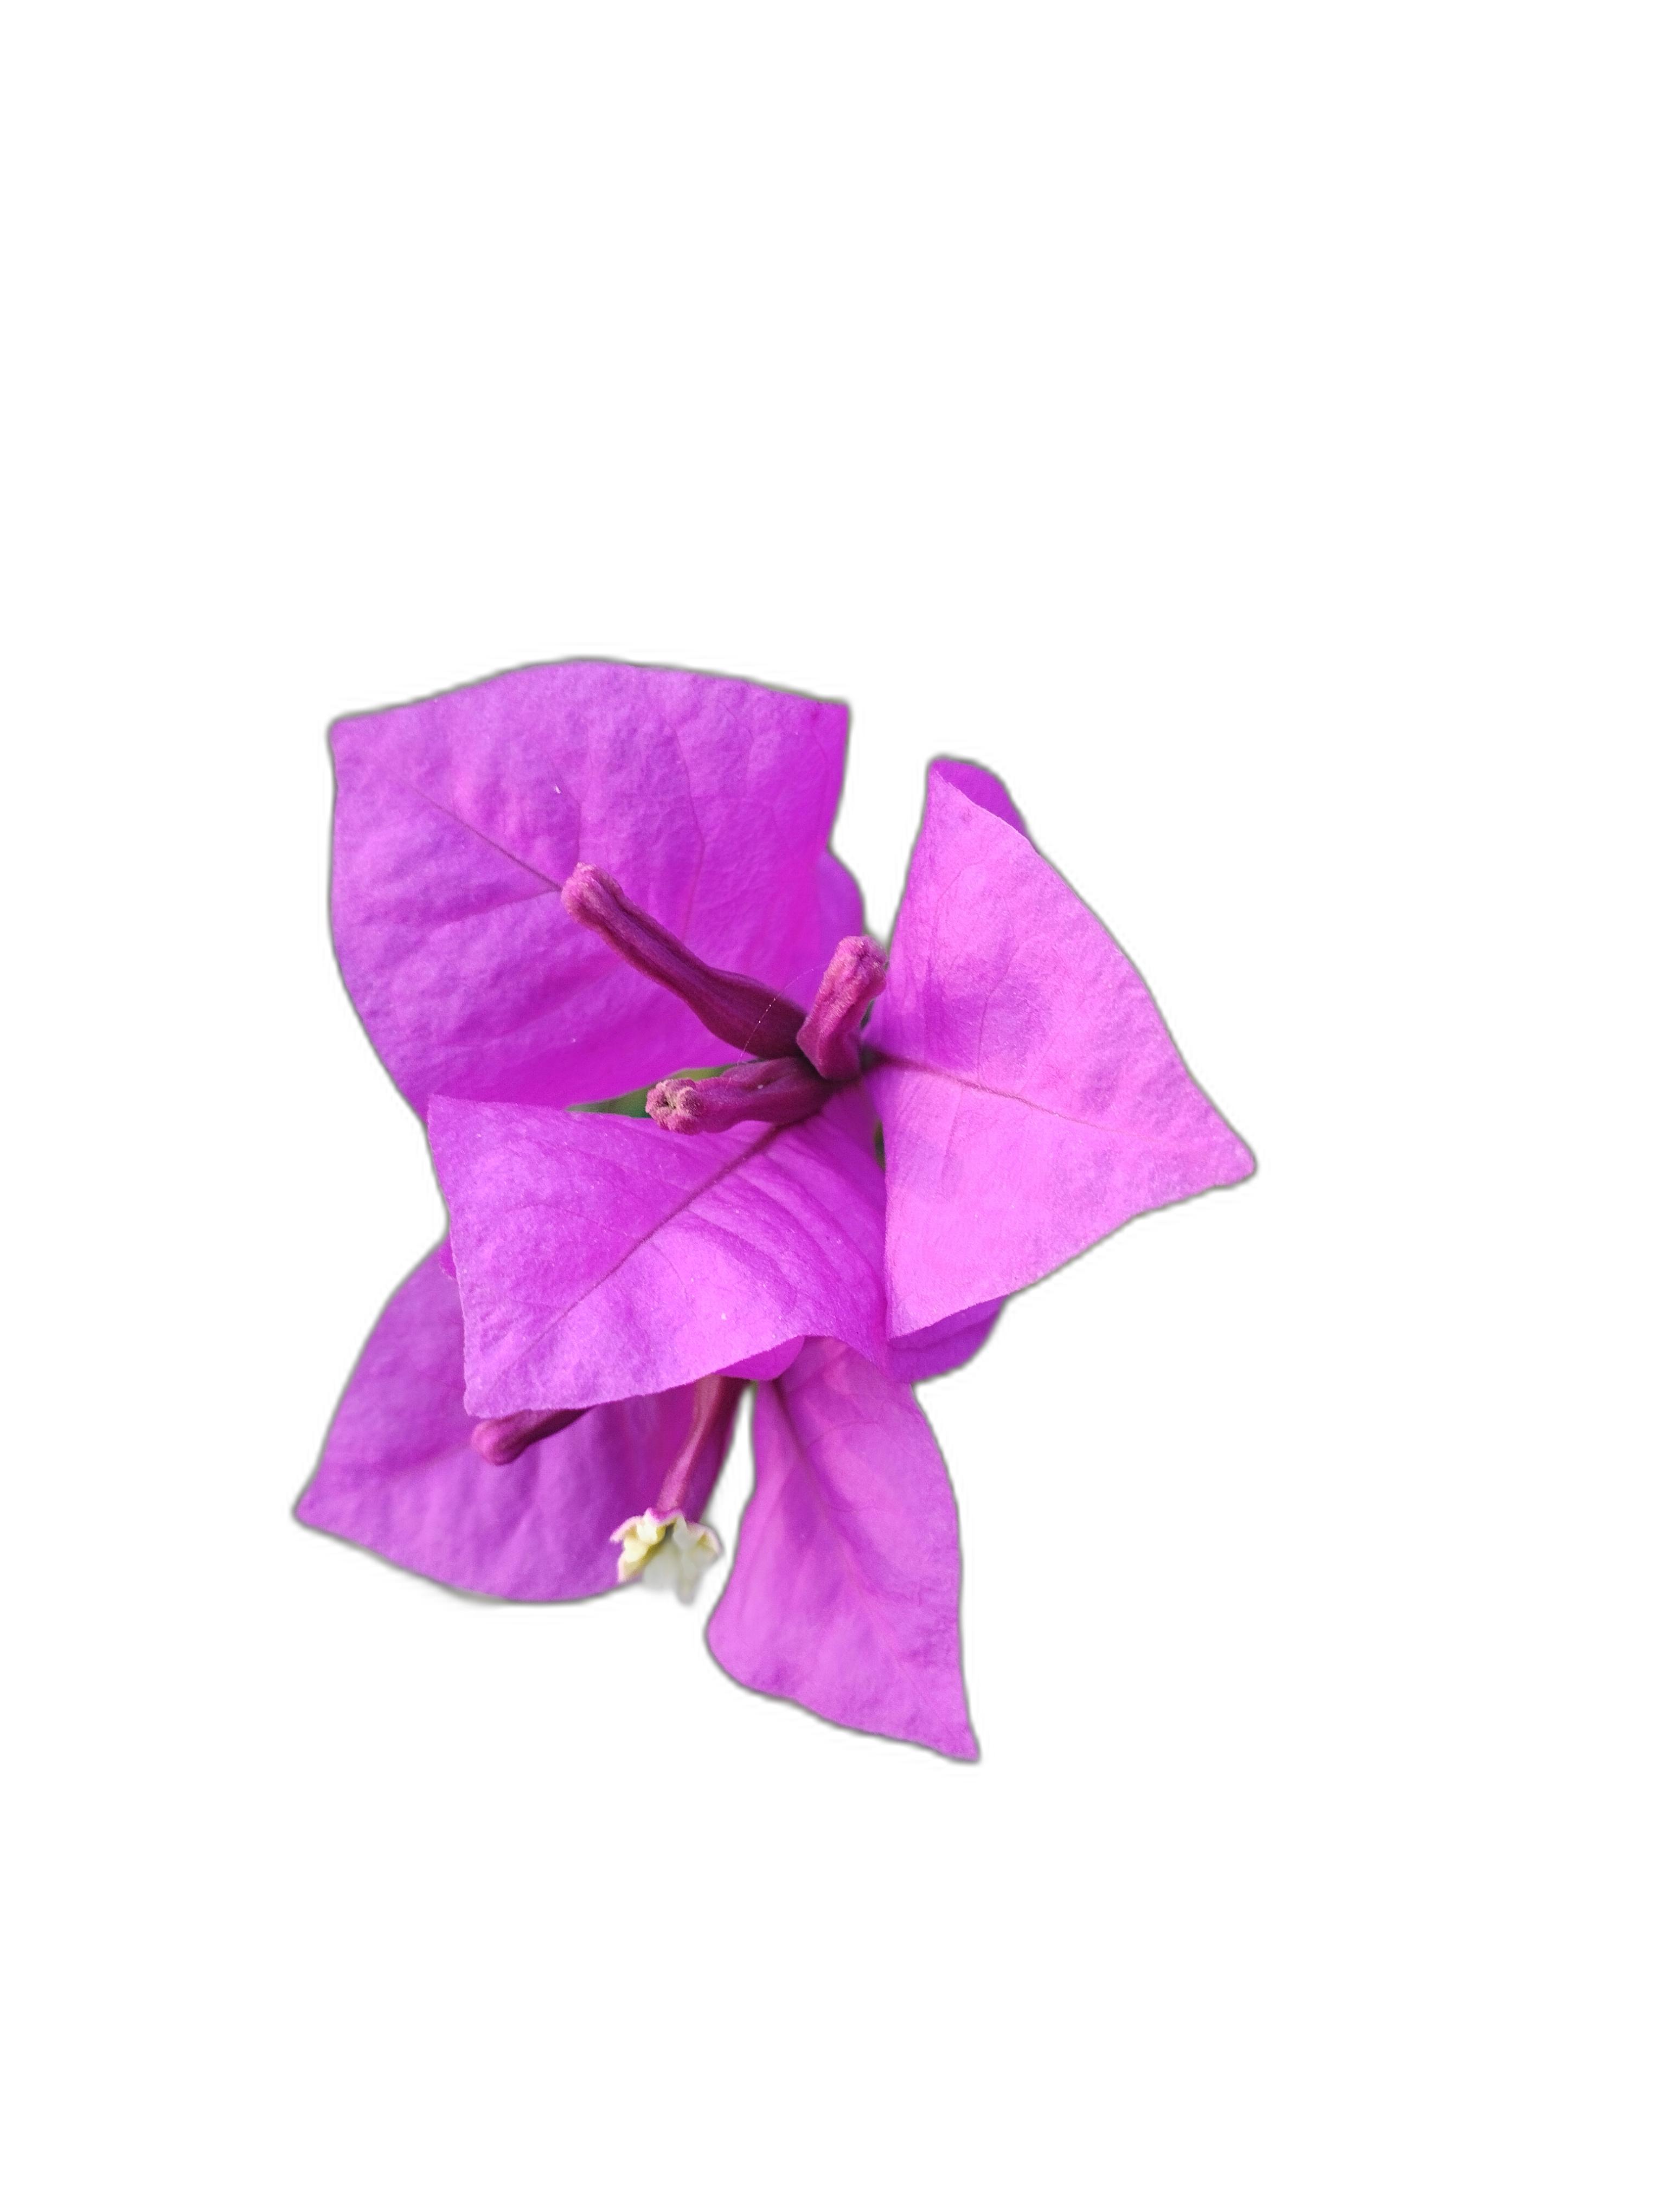
Label: Bougainvillea